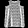
Label: Shirt